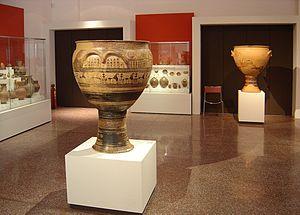
Le musée national archéologique d’Athènes est le principal musée archéologique de Grèce. Il dépend directement du Directorat général des antiquités rattaché au ministère grec de la Culture. Il est dirigé par Georgios Kakavas. Il possède l’une des plus vastes collections d’antiquités grecques au monde. Il abrite plus de 20 000 objets datant de la préhistoire à la fin de l'Antiquité venus de l'ensemble de la Grèce.